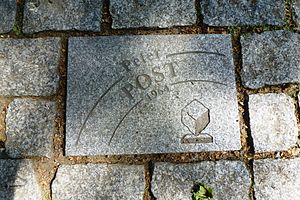
Peter Post / Efter karrierestop
Sten, der er dedikeret til at Post på Allée Charles Crupelandt i Roubaix
Peter Post var en hollandsk cykelrytter, hvis karriere varede fra 1956 til 1972. Post deltog i landevejs- og banecykling. Som en rytter huskes han bedst for seksdagsløb, hvor han deltog i 155 løb og vandt 65. På grund af denne succes var han kendt som "De Keizer van de Zesdaagse" eller "Kejseren af de Seks Dage". I landevejscykling var hans største bedrifter at vinde Paris–Roubaix i 1964 og at blive hollandsk mester i 1963. Han var på podiet tre gange i La Flèche Wallonne, men vandt aldrig løbet. Posts andet kaldenavn var "de Lange" eller "Big Man", fordi han var høj af en cykelrytter at være. Efter han stoppede sin aktive karriere, havde han succes som sportsdirektør. Peter Post døde i Amsterdam den 14. januar 2011.